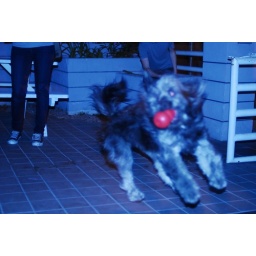
visiting the old chap near the beach house